The Letter Room

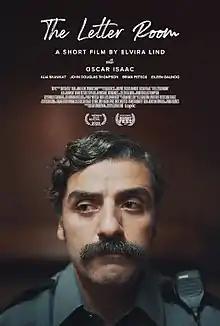
Promotional poster

The Letter Room is a 2020 American short comedy-drama film directed by Elvira Lind. In November 2020, it premiered at HollyShorts Film Festival. It was also nominated for Best Short Film at Tribeca Film Festival and the Palm Springs International ShortFest.